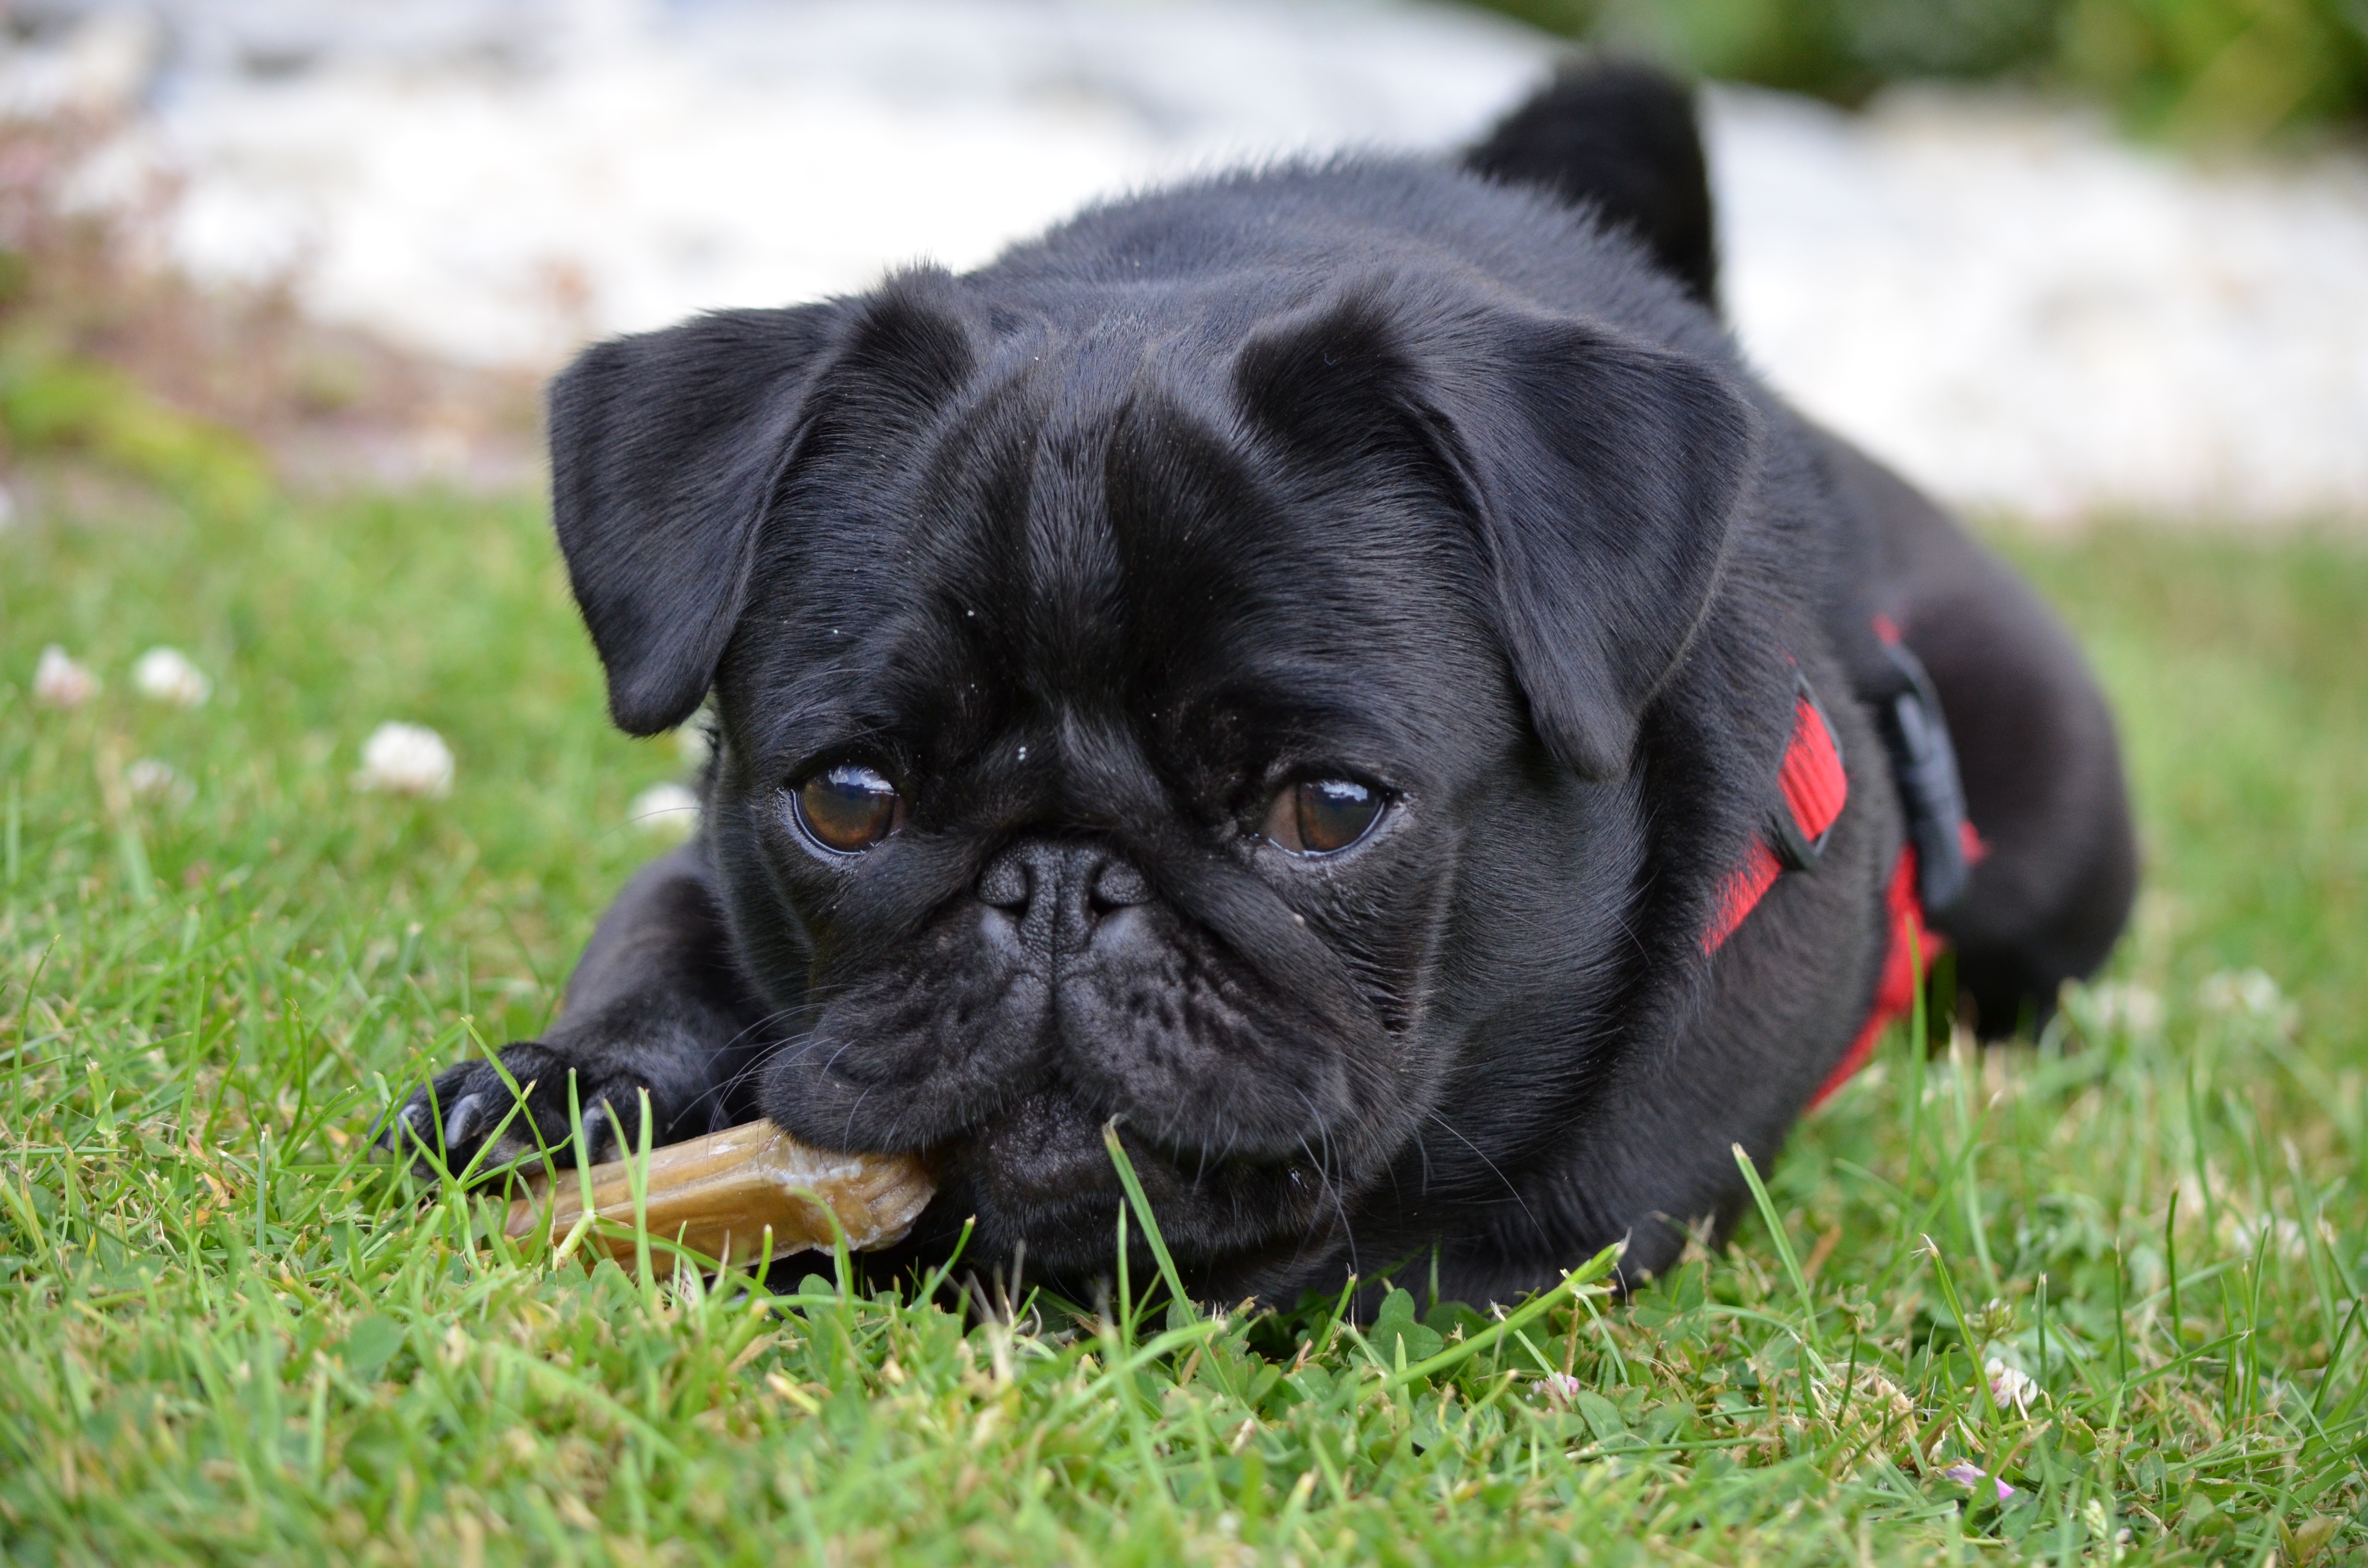
puppy, dog, cute, fur, mammal, black, pug, vertebrate, dog breed, purebred dog, lap dog, dog like mammal, carnivoran, dog crossbreeds